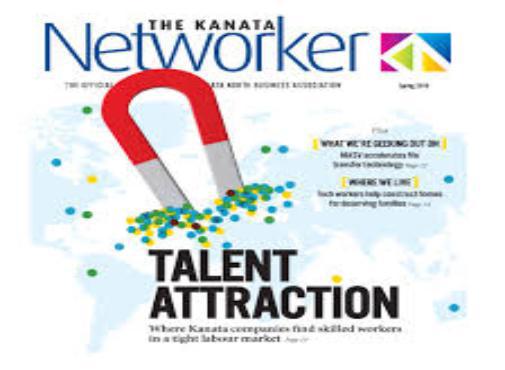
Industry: Others